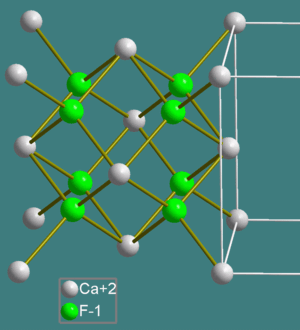
Le fluorure de calcium est un composé inorganique de formule CaF₂. Ce composé ionique constitué de calcium et de fluor est présent naturellement dans la nature sous la forme de fluorine. C'est la principale source mondiale en fluor. C'est un solide insoluble dans l'eau, dont la structure est cubique où chaque atome de calcium est adjacent à huit atomes de fluor, et chaque atome de fluor à quatre atomes de calcium. Si les échantillons purs sans défauts sont transparents, le minéral naturel est souvent profondément coloré à cause de la présence de centres de couleur.
La fluorine est une espèce minérale composée de fluorure de calcium, de formule idéale CaF₂ mais comportant des traces de Y, Ce, Si, Al, Fe, Mg, Eu, Sm, O, Cl et composés organiques. Les différents ions en traces sont à l'origine des multiples couleurs et zonations colorées rencontrées pour ce minéral.